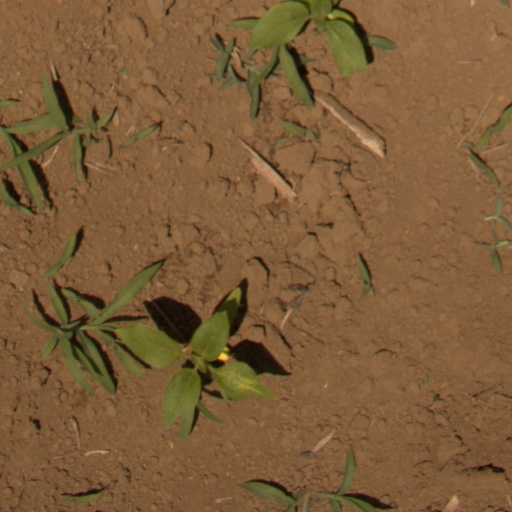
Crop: Jerusalem artichoke